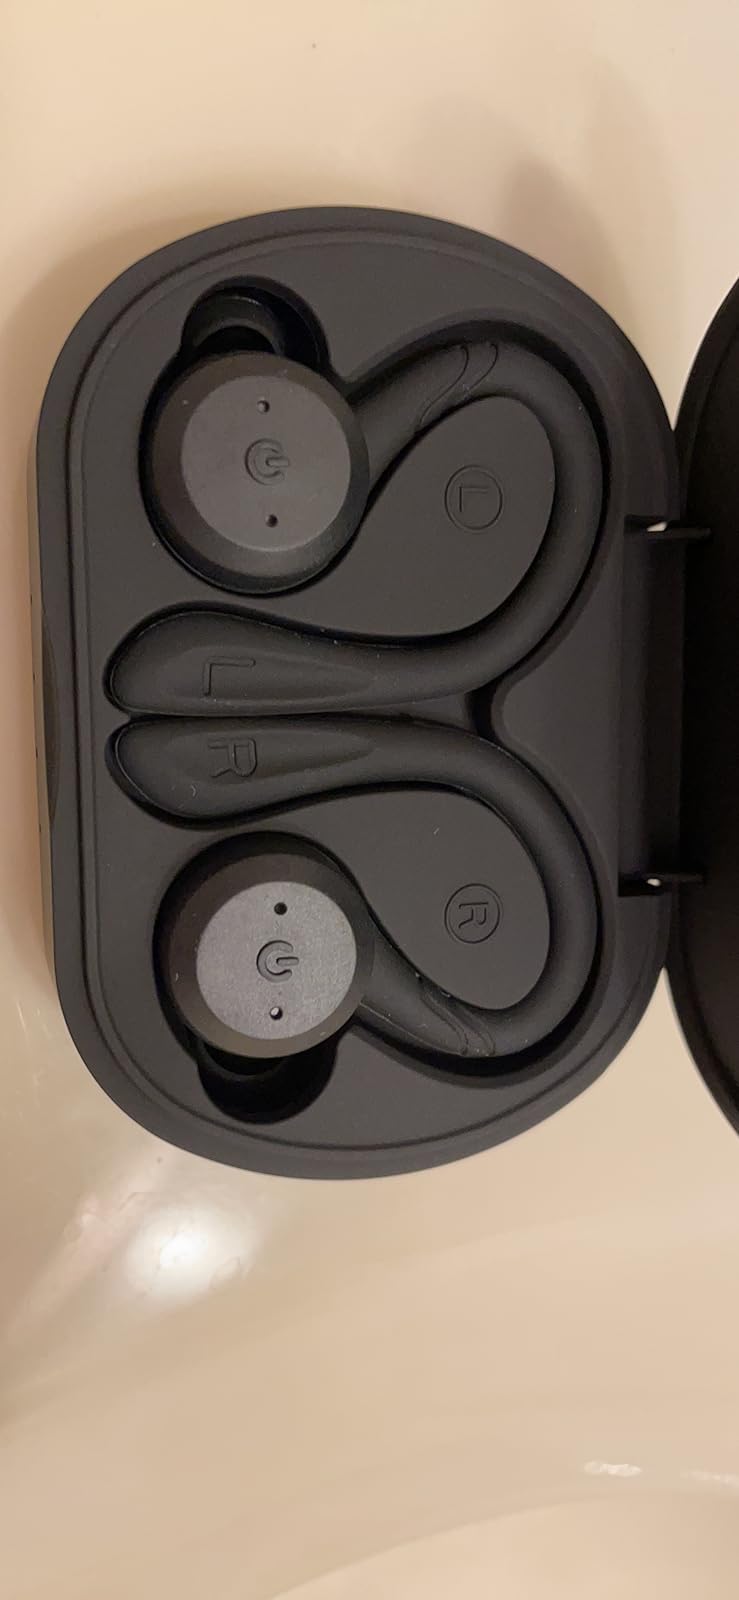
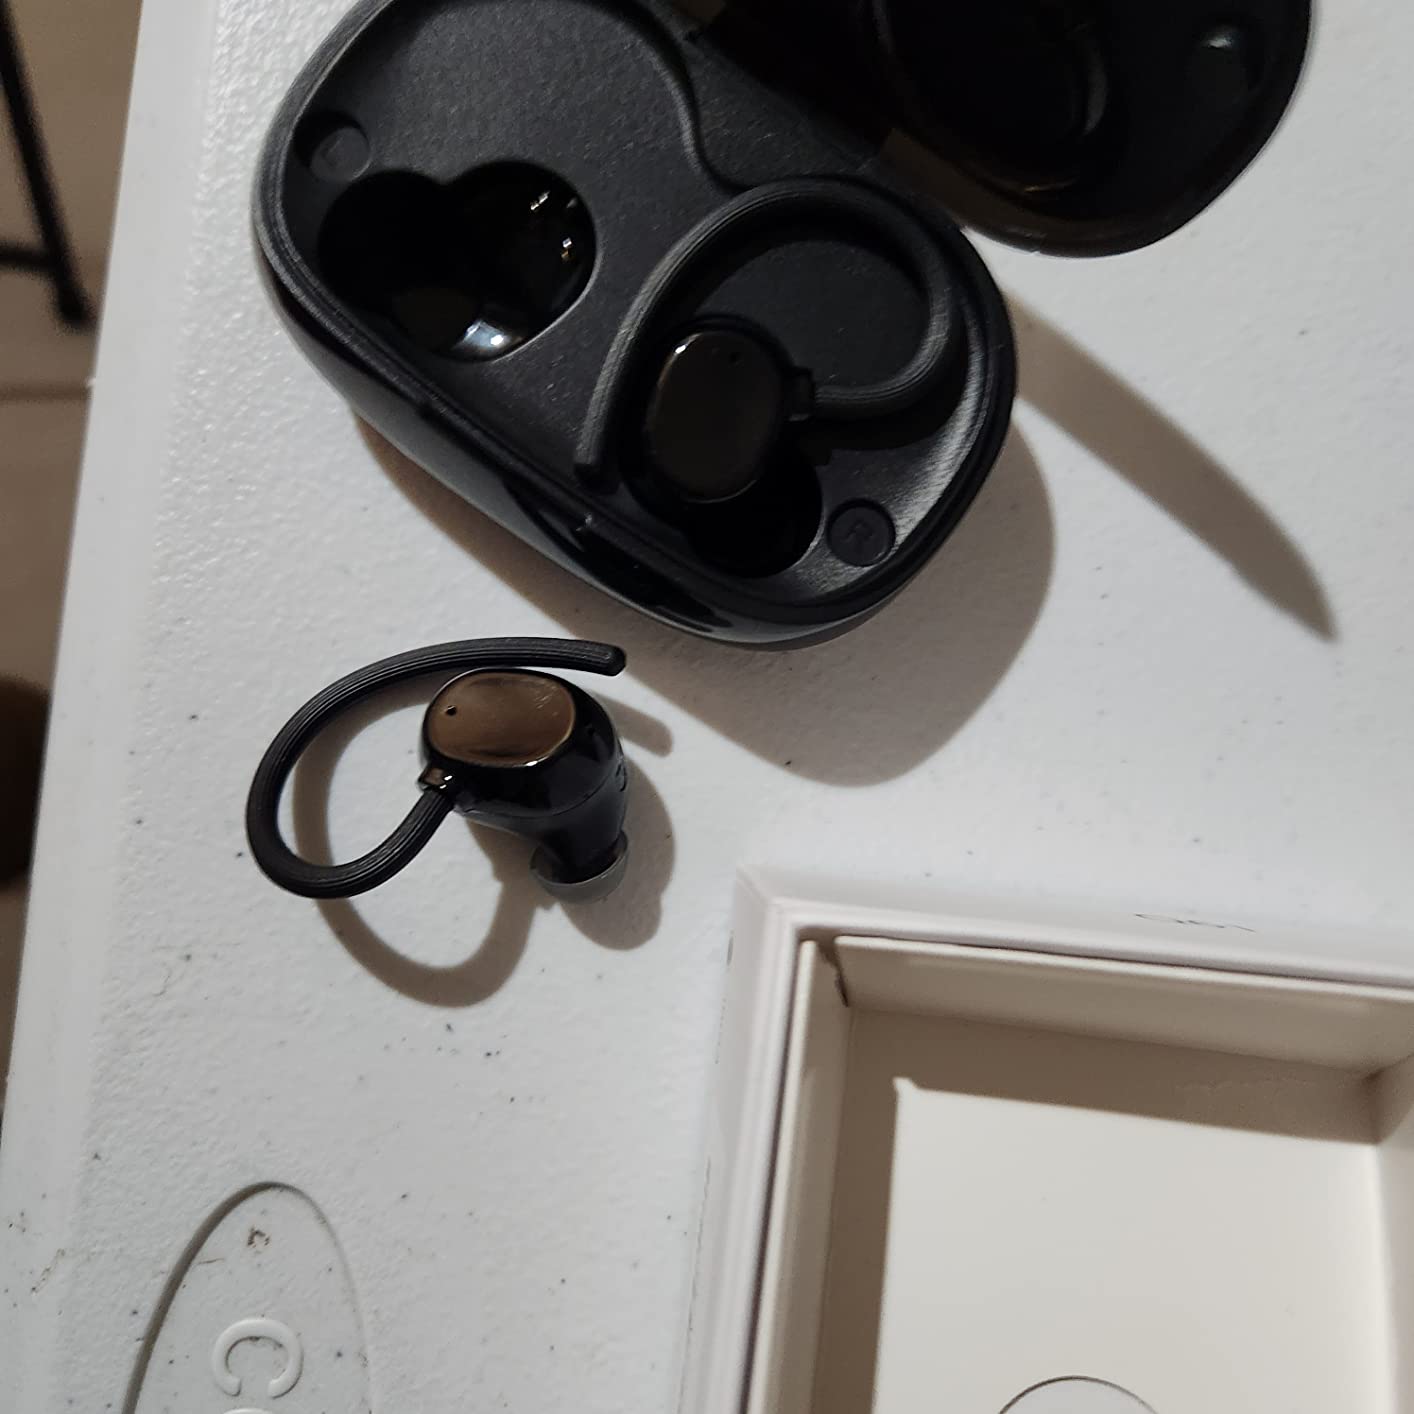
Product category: earbuds
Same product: no